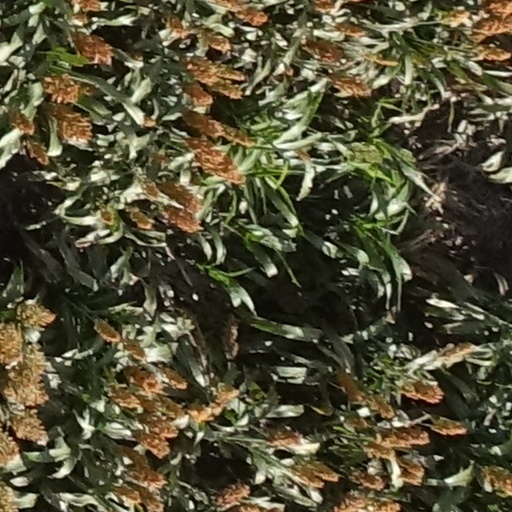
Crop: sorghum